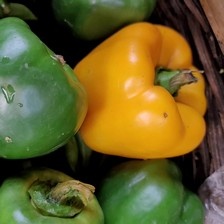
Label: capsicum